Halqa

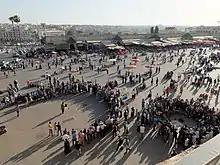
El-Hedim square in Meknes

The traditional storytelling is defined as a narrative heritage that is part of Moroccan folk oral literature. It is transmitted from generation to generation orally, and is usually presented in the form of a story, a riddle or a fable, the purpose of which is to draw a lesson at the end. It is one of the most important means of transmitting culture and moral values to future generations.